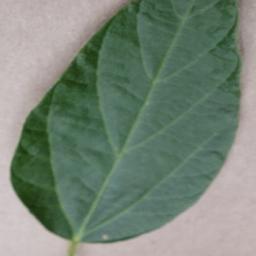
Label: Soybean___healthy